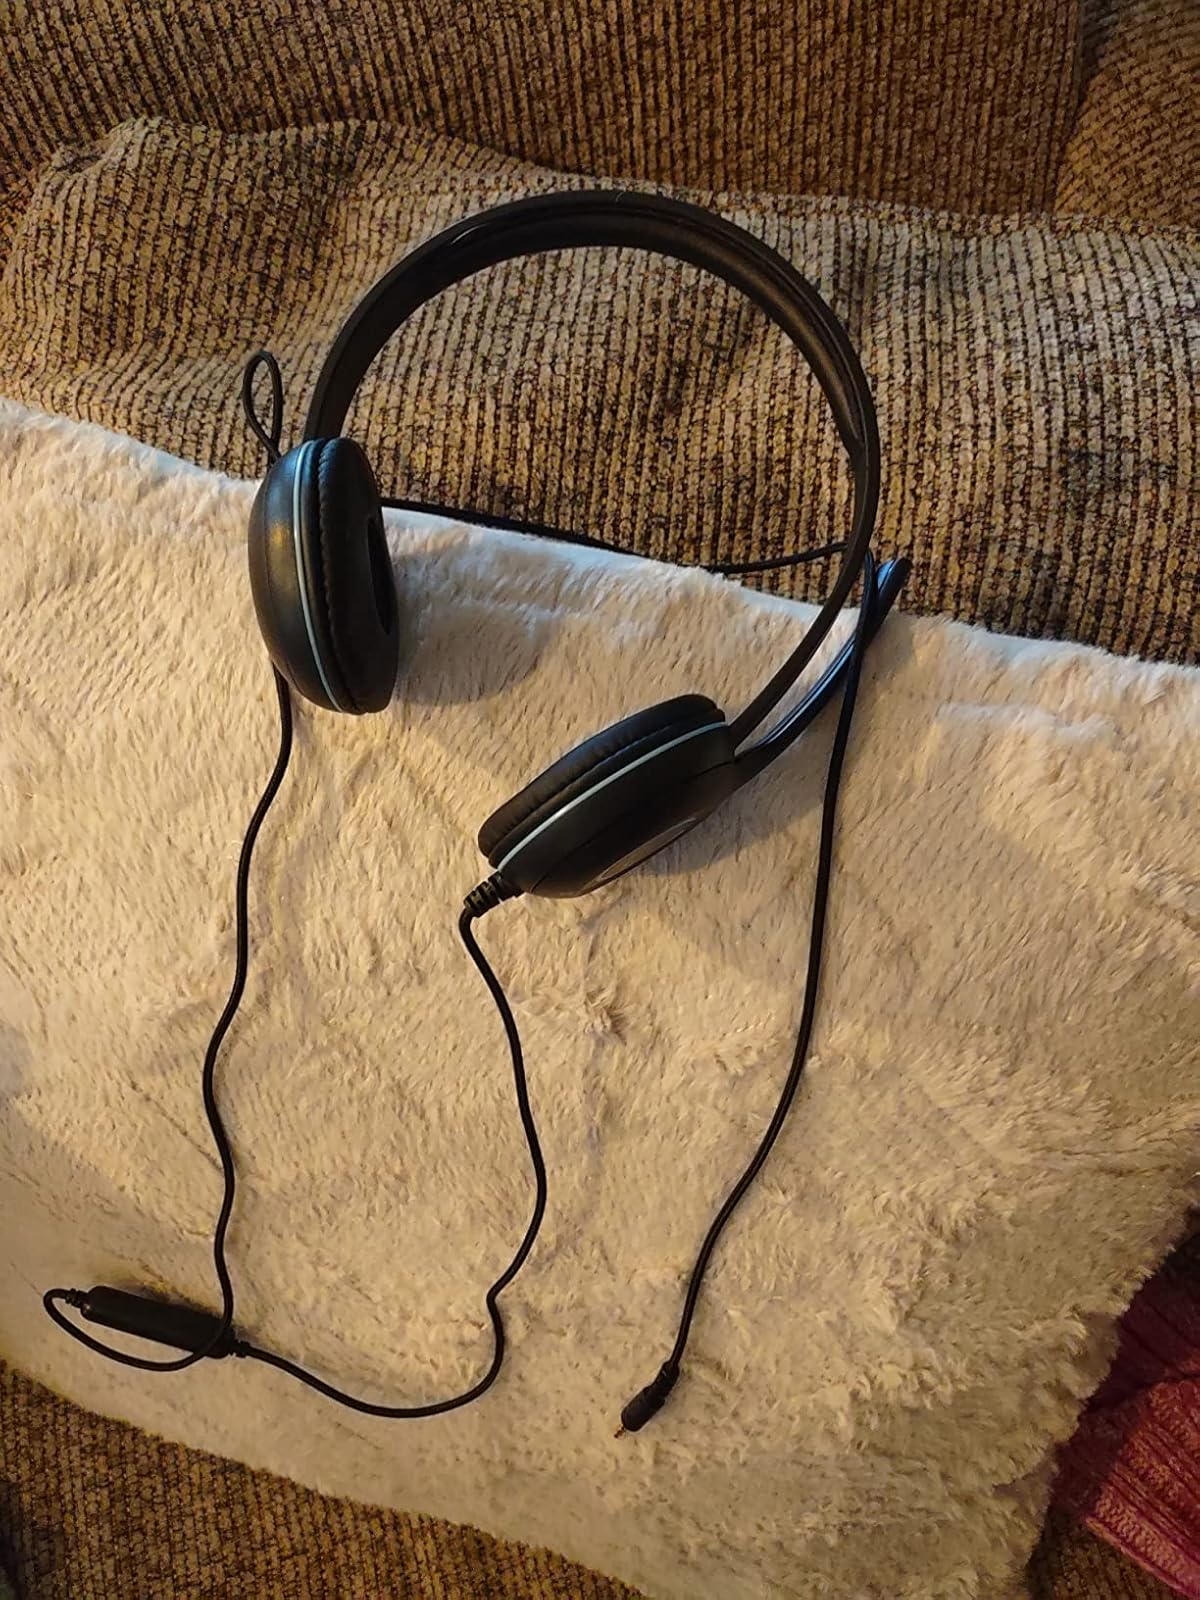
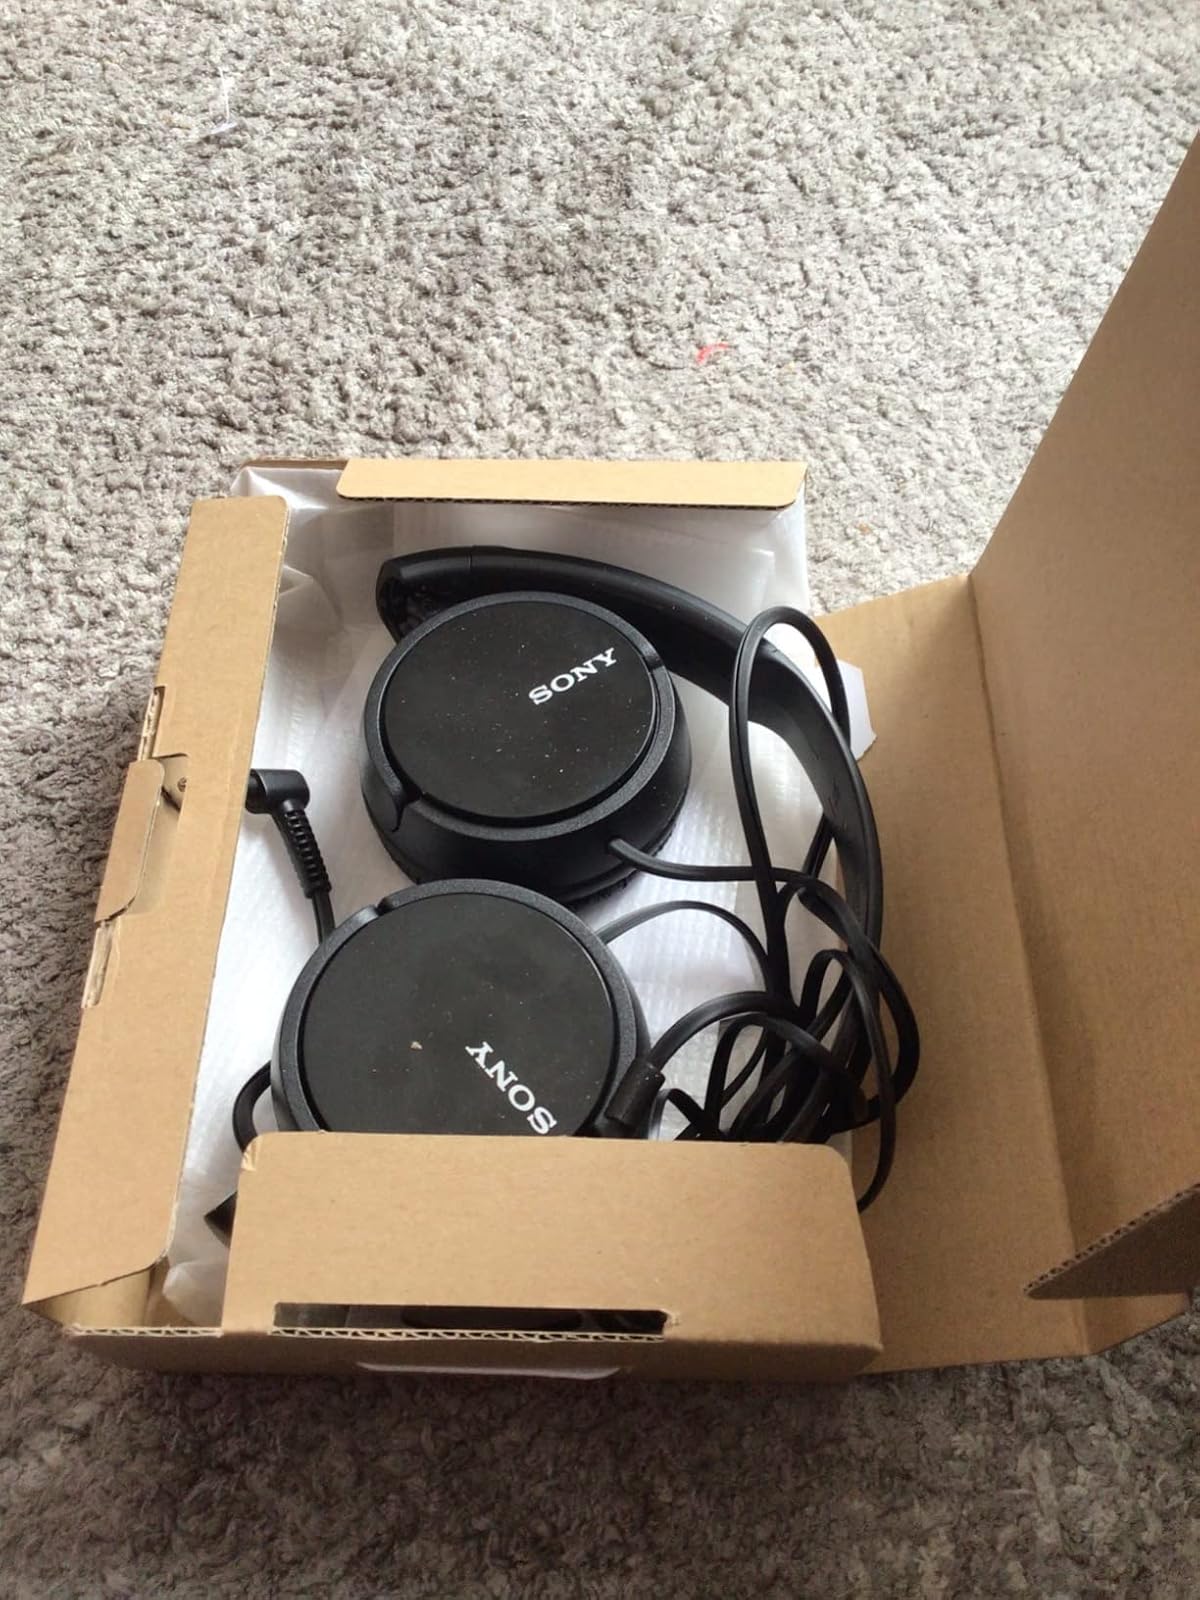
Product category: headphones
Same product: no